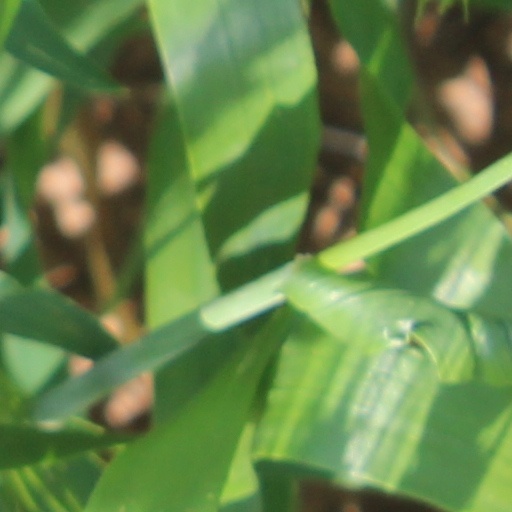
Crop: wheat